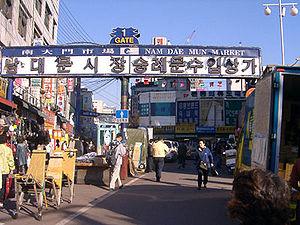
Le marché de Namdaemun est un immense marché traditionnel situé à Séoul, en Corée du Sud. Le marché se trouve près de Namdaemun, la « Grande porte du Sud » qui était la principale porte méridionale menant à la vieille ville. C'est le plus vieux et le plus grand marché de Corée.